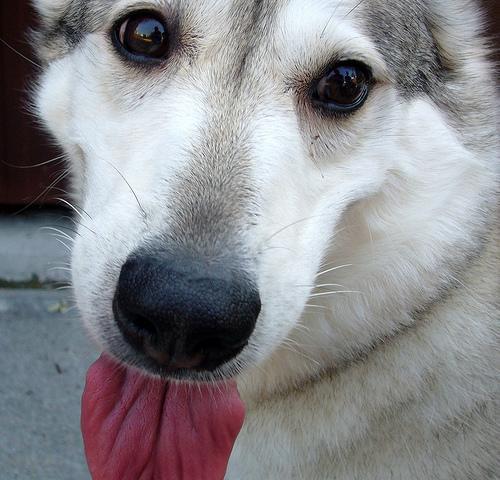
Eskimo_dog